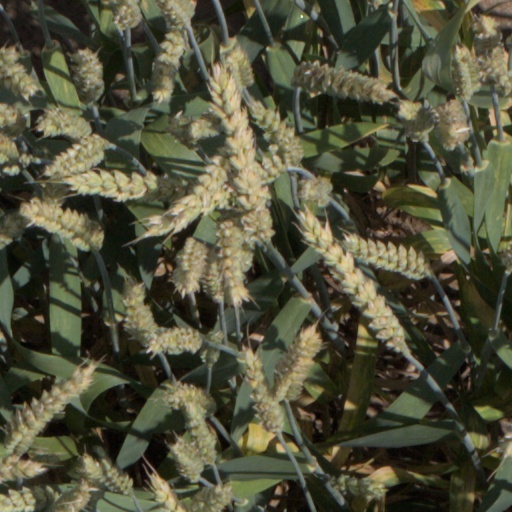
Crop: wheat